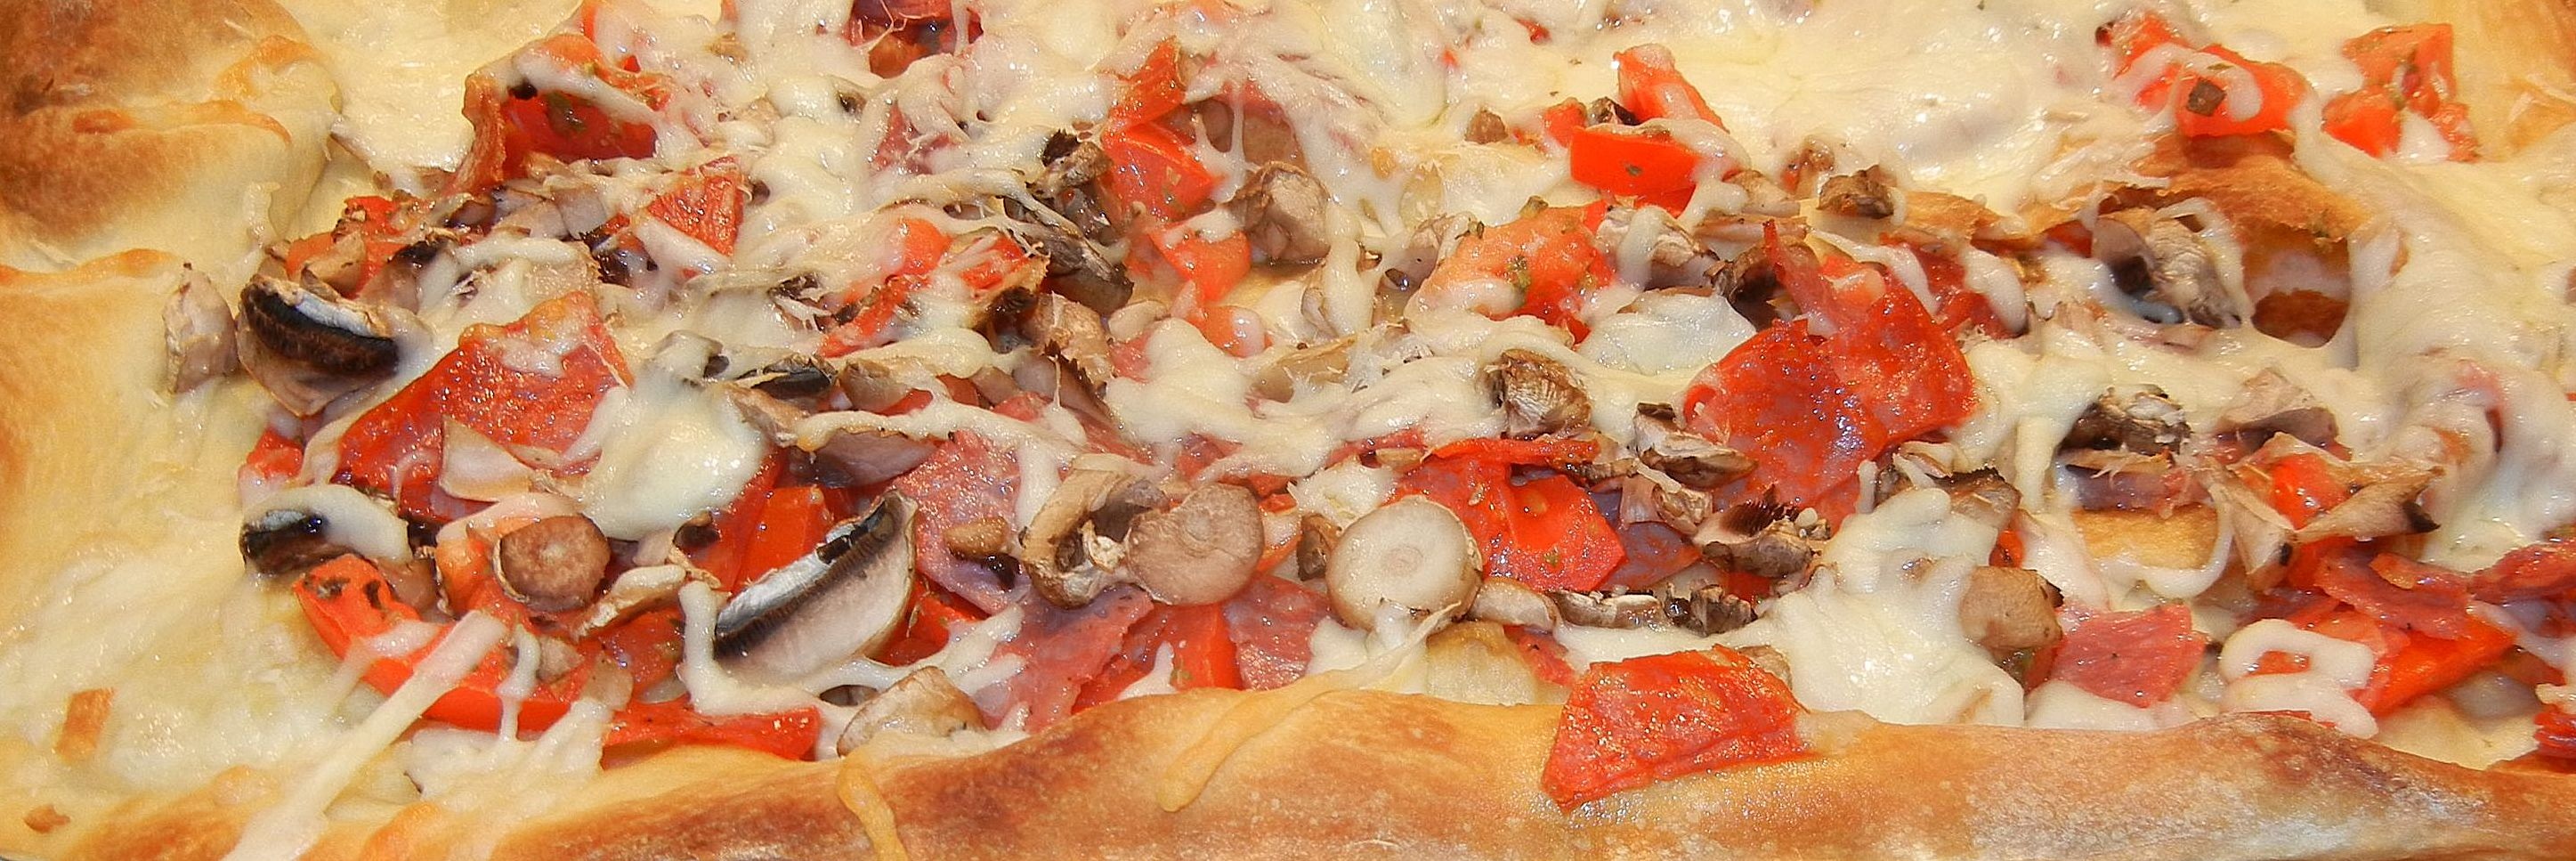
dish, food, produce, vegetable, meat, cuisine, pizza, cheese, salami, mushrooms, tomatoes, baked goods, italian food